Carlo Speroni

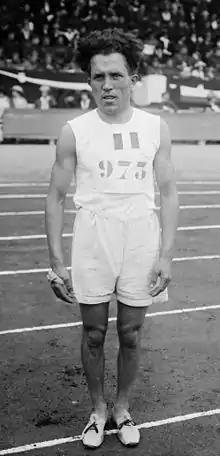
Carlo Speroni in 1919

Carlo Speroni (13 July 1895 – 12 October 1969) was an Italian long-distance runner.